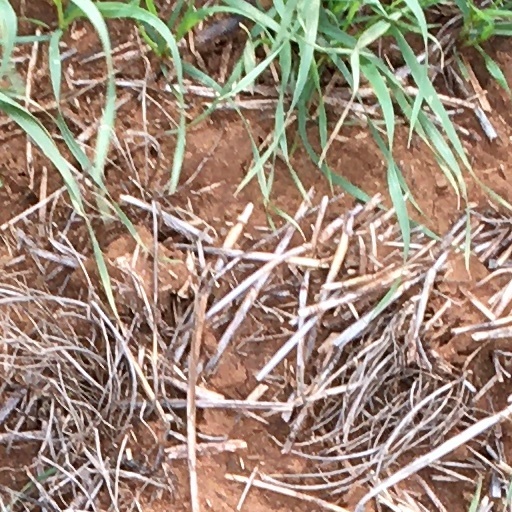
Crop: wheat